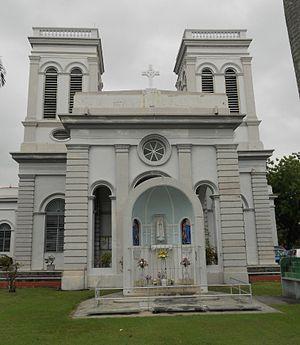
Marie Félix Charles de Gorostarzu, né le 6 octobre 1860 à Saint-Vincent-de-Tyrosse et mort le 27 mars 1933 à Penang, est un prêtre français des Missions étrangères de Paris, missionnaire en Chine et vicaire apostolique dans le Yunnan.